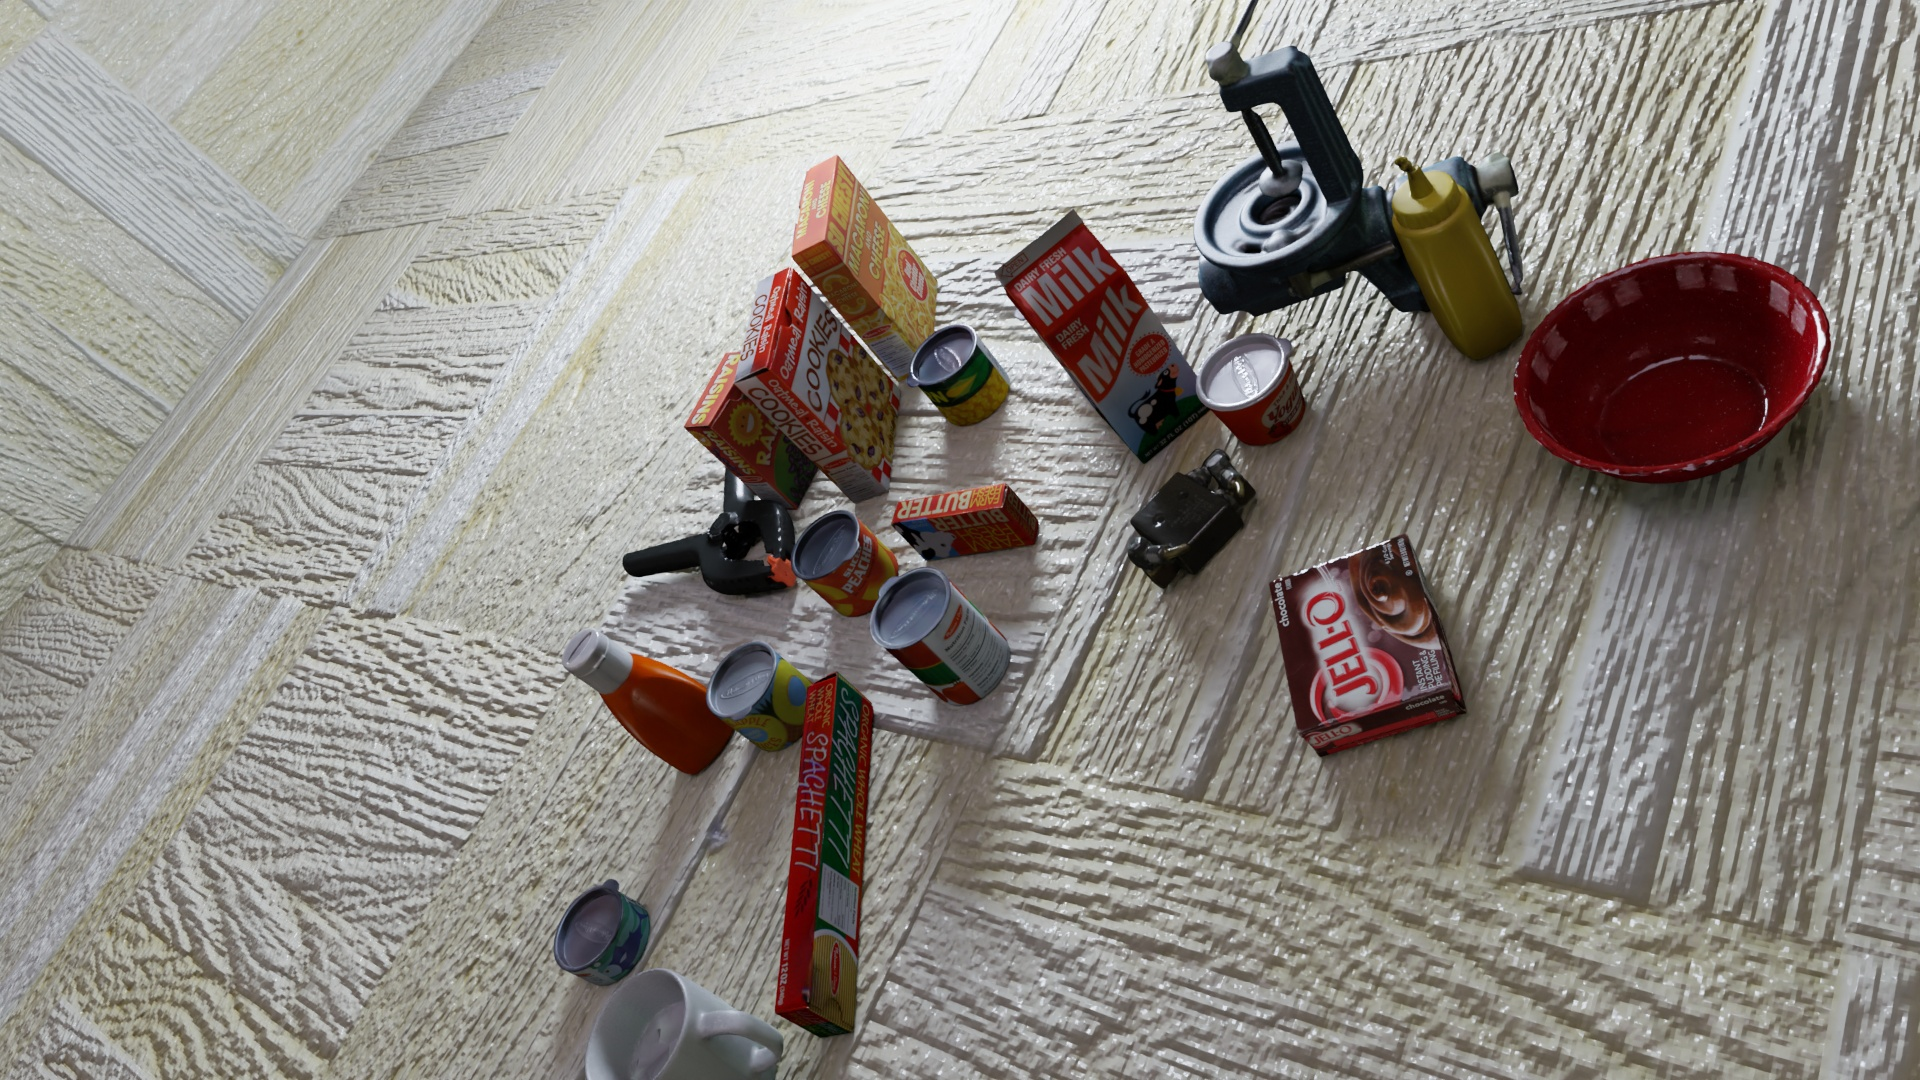
Question:
What are the eight normalized (x, y) image coordinates between 0 and 1 of the cuboid corners for the can of tuna fish featuring colorful fish graphics and bold text? Your answer should be a list of normalized (x, y) image coordinates between 0 and 1 with bottom face first then top face, all counter-clockwise.
Answer: [(0.323437, 0.923148), (0.347917, 0.837037), (0.320312, 0.82037), (0.296354, 0.901852), (0.307292, 0.908333), (0.332813, 0.821296), (0.305208, 0.80463), (0.279687, 0.887037)]